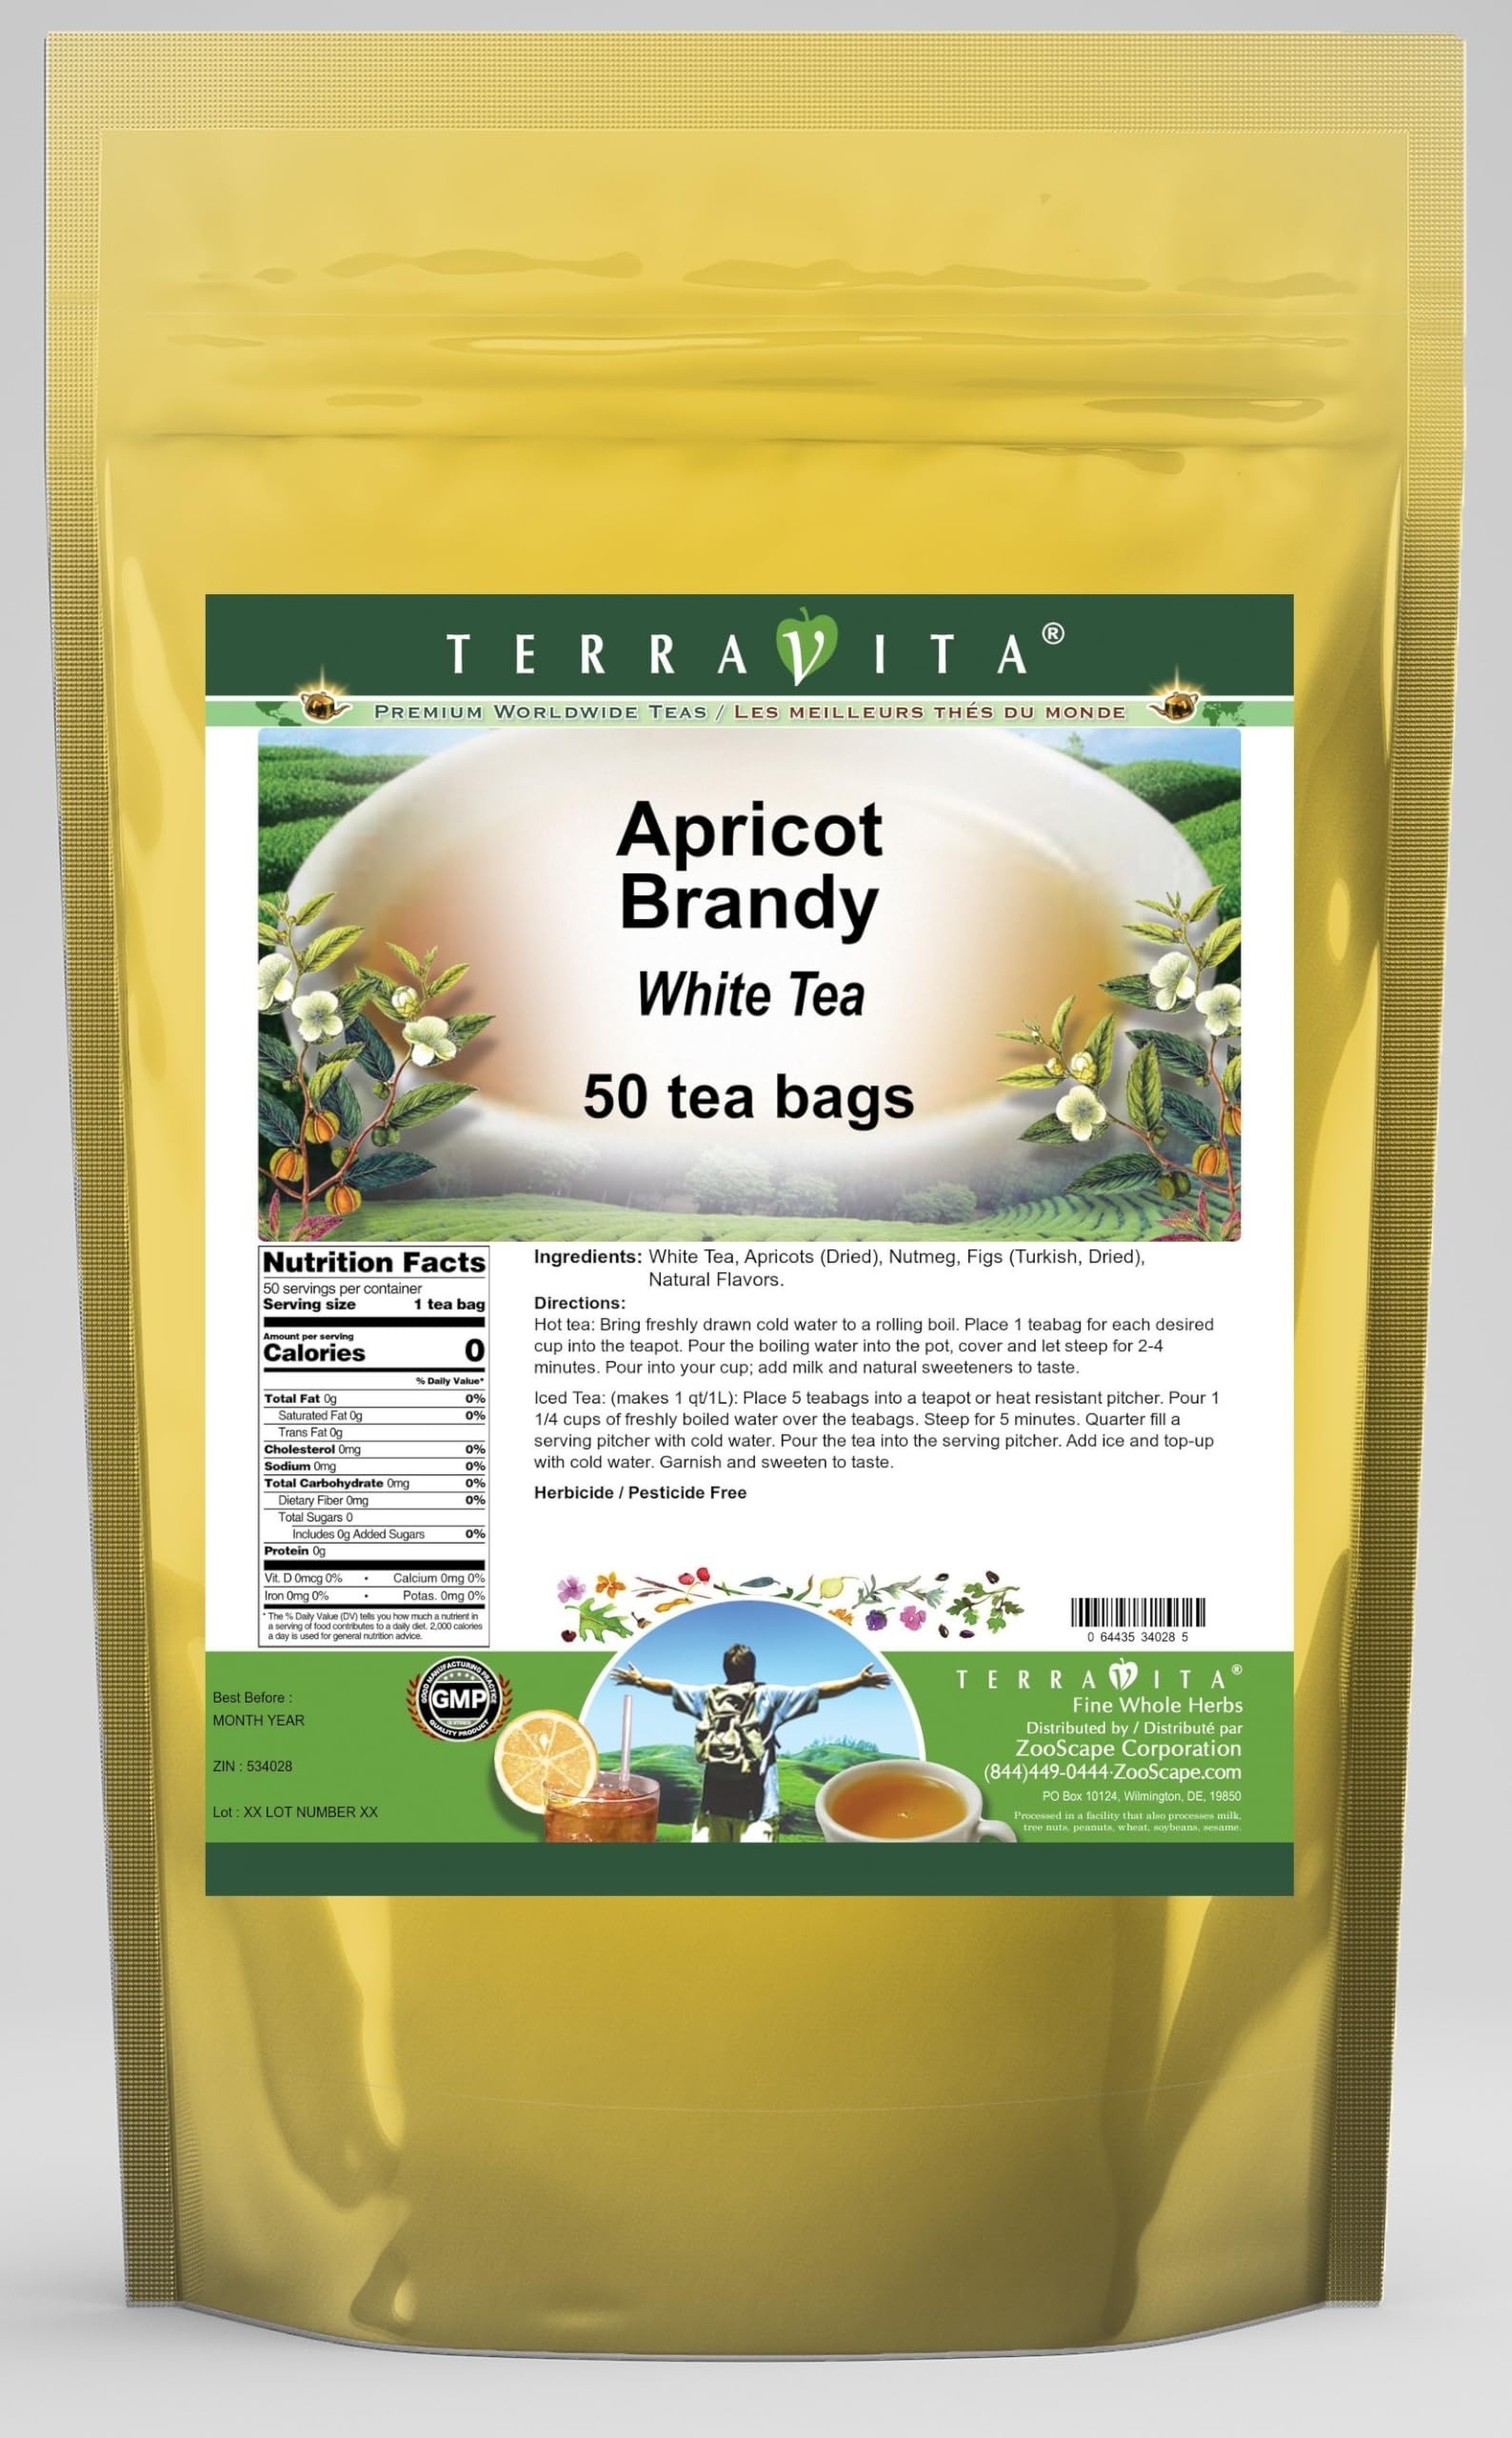
Item Name: Apricot Brandy White Tea (50 tea bags, ZIN: 534028) - 3 Pack
Bullet Point 1: Our Apricot Brandy White Tea is a mouth-watering flavored White tea with Apricots, Nutmeg and Figs that you can enjoy all year round! The aroma and Apricot Brandy flavor is a delight! - Ingredients: White tea, Apricots, Nutmeg, Figs and Natural Apricot Brandy Flavor.
Bullet Point 2: No fillers.
Bullet Point 3: Manufacturer: TerraVita
Bullet Point 4: Size: 50 tea bags
Bullet Point 5: White Tea Bags - Packed in a convenient upright pouch!
Product Description: Our Apricot Brandy White Tea is a mouth-watering flavored White tea with Apricots, Nutmeg and Figs that you can enjoy all year round! The aroma and Apricot Brandy flavor is a delight! - Ingredients: White tea, Apricots, Nutmeg, Figs and Natural Apricot Brandy Flavor. - Hot tea brewing method: Bring freshly drawn cold water to a rolling boil. Place 1 teabag for each desired cup into the teapot. Pour the boiling water into the pot, cover and let steep for 2-4 minutes. Pour into your cup; add milk and natural sweeteners to taste. - Iced tea brewing method: (to make 1 liter/quart): Place 5 teabags into a teapot or heat resistant pitcher. Pour 1 1/4 cups of freshly boiled water over the teabags. Steep for 5 minutes. Quarter fill a serving pitcher with cold water. Pour the tea into the serving pitcher. Add ice and top-up with cold water. Garnish and sweeten to taste. - TerraVita is an exclusive line of premium-quality, natural source products that use only the finest, purest and most potent ingredients found around the world. TerraVita is hallmarked by the highest possible standards of purity, potency, stability and freshness. All of our products are prepared with the highest elements of quality control, from raw materials through the entire manufacturing process, up to and including the moment that the bottles or bags are sealed for freshness and shipped out to you. Our highest possible standards are certified by independent laboratories and backed by our personal guarantee. - TerraVita exists to meet and ensure your family's health and wellness without the harmful effects of chemicals and health products. We strive to make all of our products affordable and reliable and are constantly searching the market to maintain our affordability and to look for new ways to serve you a
Value: 150.0
Unit: Count

Price: 126.3